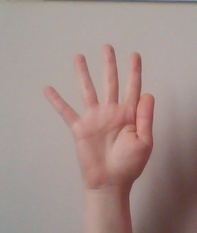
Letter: sheen